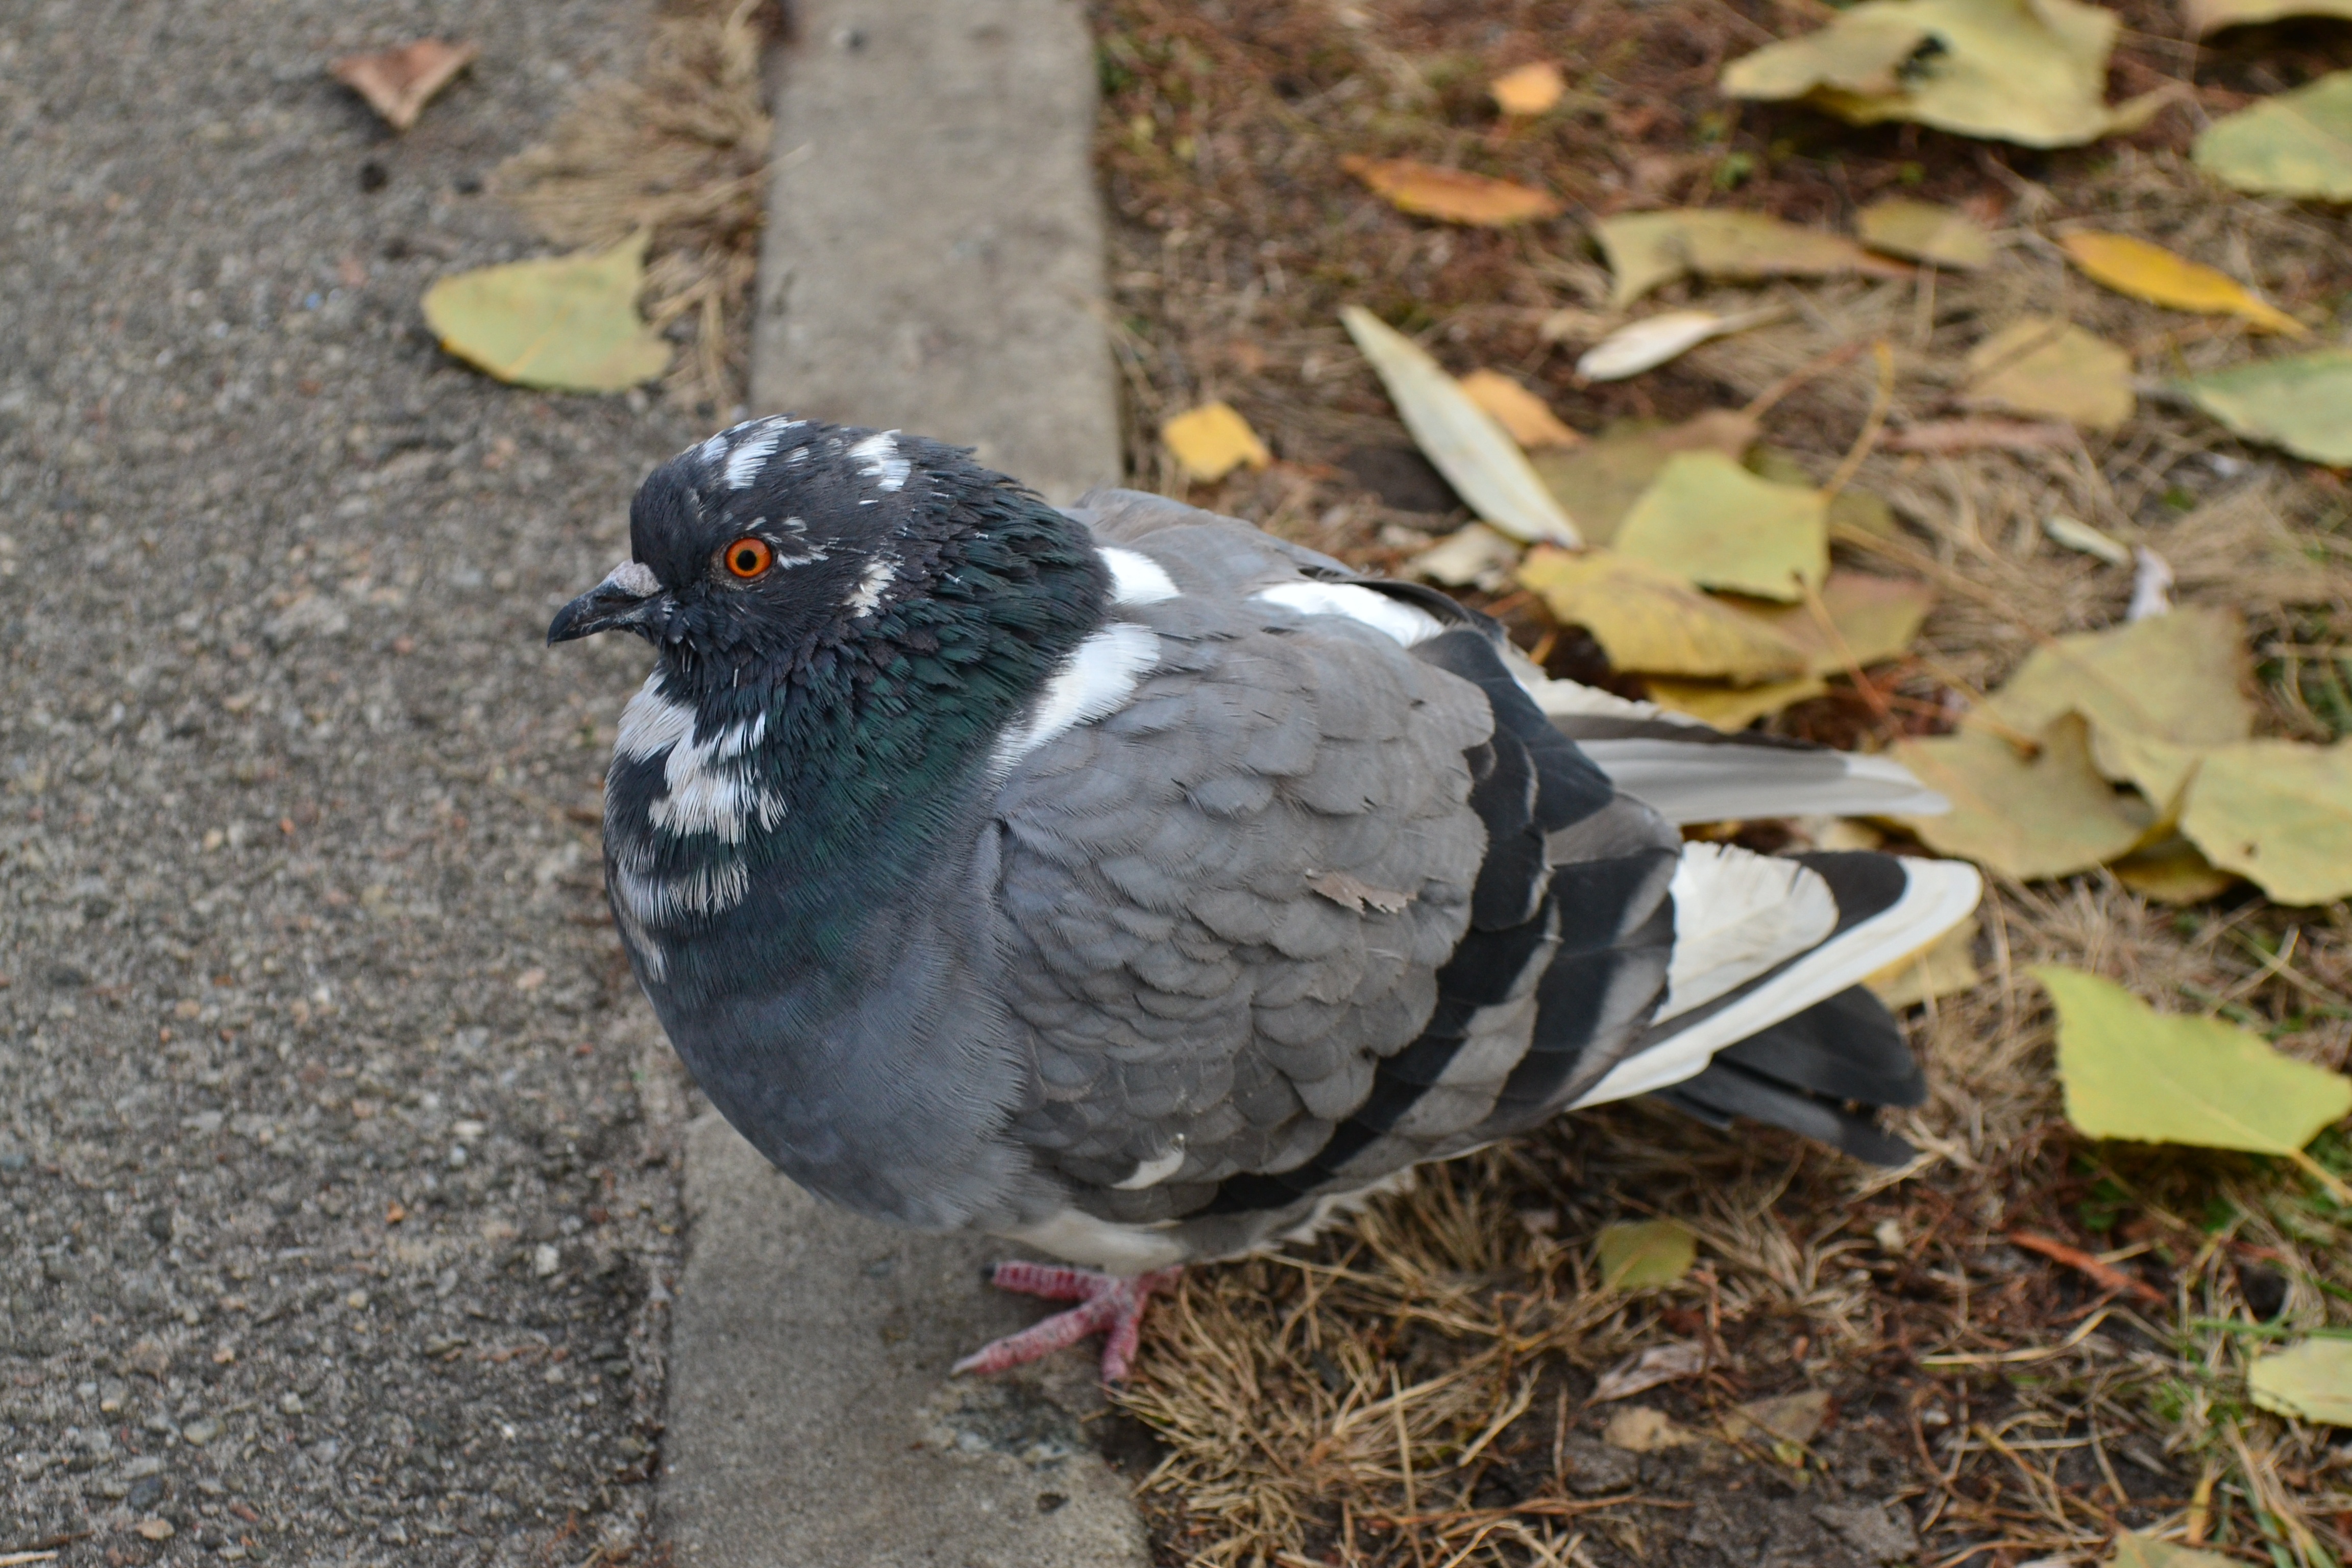
bird, hiking, beak, autumn, feather, fauna, leaves, dove, pigeons and doves, stock dove